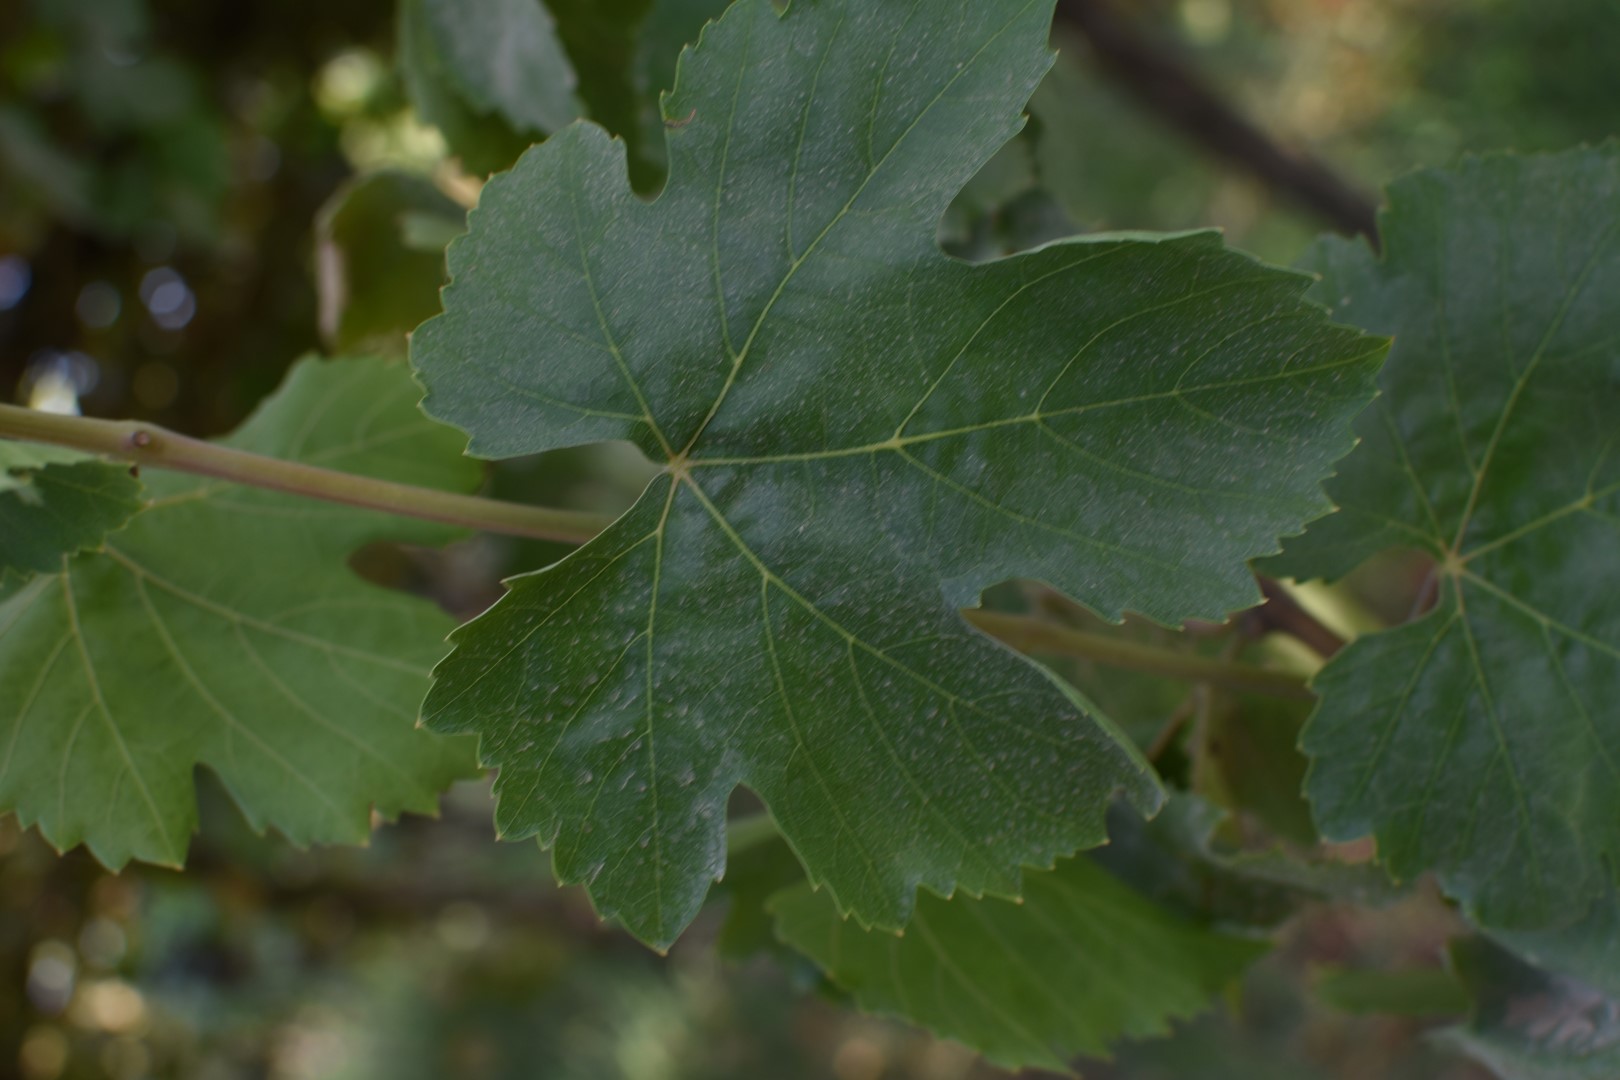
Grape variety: Thompson Seedless